Bronshtein and Semendyayev

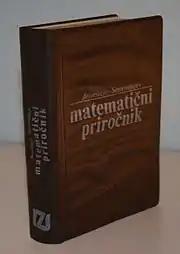
Book , 4th reprint, 1975

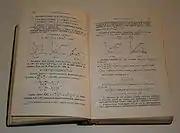
Page in , 4th reprint, 1975

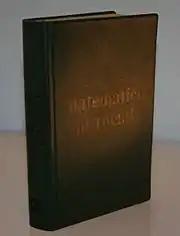
Book , 5th reprint, 1978

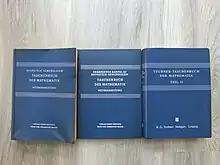
Books Volume I 19th edition (1979), Volume II 3rd edition (1984), Volume II 7th edition (1995)

Authors: ; Belger, Martin; Benker, Hans; Denkmann, Norbert; Deweß, Monika; Erfurth, Horst; Gentemann, Helmut; Göthner, Peter; Gottwald, Siegfried; Grosche, Günter; Hilbig, Harald; Hofmann, Reinhard; ; Purkert, Walter; ; Semendjajew, Konstantin Adolfowitsch; Vettermann, Theodor; Wünsch, Volkmar; Zeidler, Eberhard.